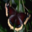
Label: butterfly